Tianjin

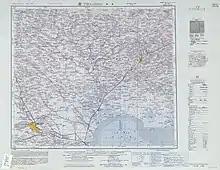
Tianjin (labeled as T'IEN-CHIN (TIENTSIN) 天津) (1955)

In August 2008, China's first high-speed railway, the Beijing-Tianjin Intercity Railway, which has a speed of 350 kilometers per hour, was opened. In August 2008, Tianjin was the co-host city of the 29th Olympic Games. In September 2008, the Annual Meeting of the New Champions of World Economic Forum (also called Summer Davos) began to be established in Tianjin; it is now held every two years. In October 2010, the UN Climate Change Conference convened in Tianjin. In 2012, the Tianjin Metro Lines 2, 3, and 9 were completed and open to traffic, and Tianjin Rail Transit was formally networked.